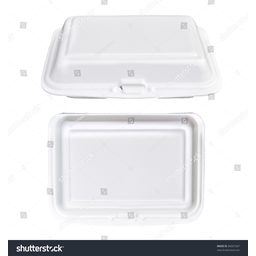
Label: paper